Roslyn Fuller

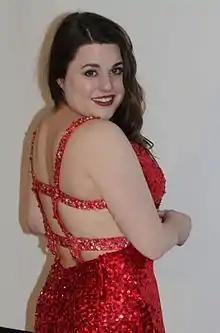
Fuller at the 2013 Irish Bodypainting Competition

Fuller worked as a model between 2005 and 2012, especially in the areas of fine art, glamour and nude art work. She has posed for some of Ireland's best-known photographers (Vincent O’Byrne, Mike Brown - in 2012 nominated for the Black Spider Award for one of his photos of Fuller) and artists (Isobel Henihan, Sahoko Blake, the RHA). She has also worked abroad in Germany, the UK and Canada and has popularised bodypainting in Ireland, having been chosen three times to model at the World Bodypainting Festival in Austria for special effects artist Raquel Guirro (Pan's Labyrinth). She is extremely short: only 4’10".